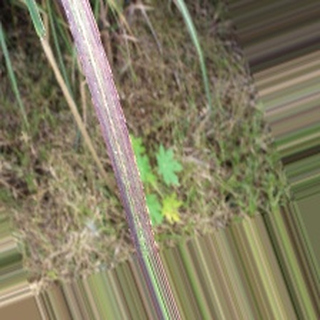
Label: sugarcane_bacterial_blight